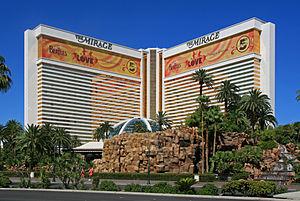
Love est un spectacle permanent du Cirque du Soleil, présenté au théâtre de l'hôtel The Mirage à Las Vegas depuis 2006. Ce spectacle célèbre le riche héritage musical des Beatles.
L'hôtel The Mirage est un des premiers grands complexes hôteliers de Las Vegas. Il propose 3 044 chambres et sa construction a coûté 730 millions de dollars. Dans l'hôtel, un aquarium de 90 000 litres environ, un habitat pour les dauphins, un habitat pour les tigres blancs, quelque mille palmiers de vingt mètres de haut et un volcan artificiel entrant en éruption régulièrement font le décor. L'intérieur est principalement orné de marbre. Il y a 31 étages sur une hauteur de 102 mètres.